1948 United States presidential election

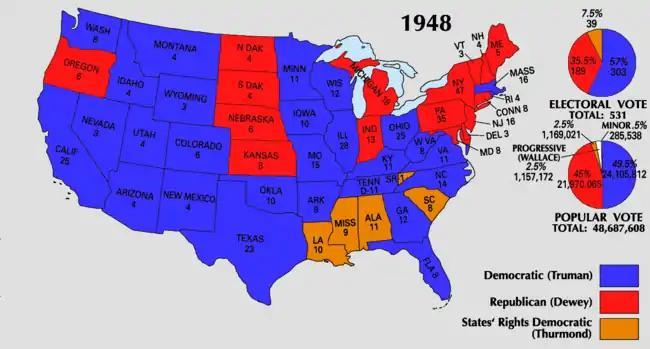

On election night, Dewey, his family, and campaign staff confidently gathered in the Roosevelt Hotel in New York City to await the returns. Truman, aided by the Secret Service, snuck away from reporters covering him in Kansas City and rode to nearby Excelsior Springs, Missouri. There, he took a room in the historic Elms Hotel, had dinner and a Turkish bath, and went to sleep. As the votes came in, Truman took an early lead that he never lost. The leading radio commentators, such as H. V. Kaltenborn of NBC, still confidently predicted that once the "late returns" came in Dewey would overcome Truman's lead and win. At midnight, Truman awoke and turned on the radio in his room; he heard Kaltenborn announce that while Truman was still ahead in the popular vote, he could not possibly win. At 4 a.m., Truman awoke again and heard on the radio that his popular-vote lead was now nearly two million votes, and that he was well ahead in the electoral vote. He told the Secret Service agents guarding him to drive him back to Kansas City, "because it looks as if we're in for another four years." For the rest of his life, Truman would gleefully mimic Kaltenborn's staccato voice predicting his defeat throughout that election night. Dewey, meanwhile, realized that he was in trouble when early returns from New England and New York showed him running well behind his expected vote total. He stayed up for the rest of the night and early morning analyzing the votes as they came in, and by 10:30 a.m., he was convinced he had lost; at 11:14 a.m., he sent a gracious telegram of concession to Truman.